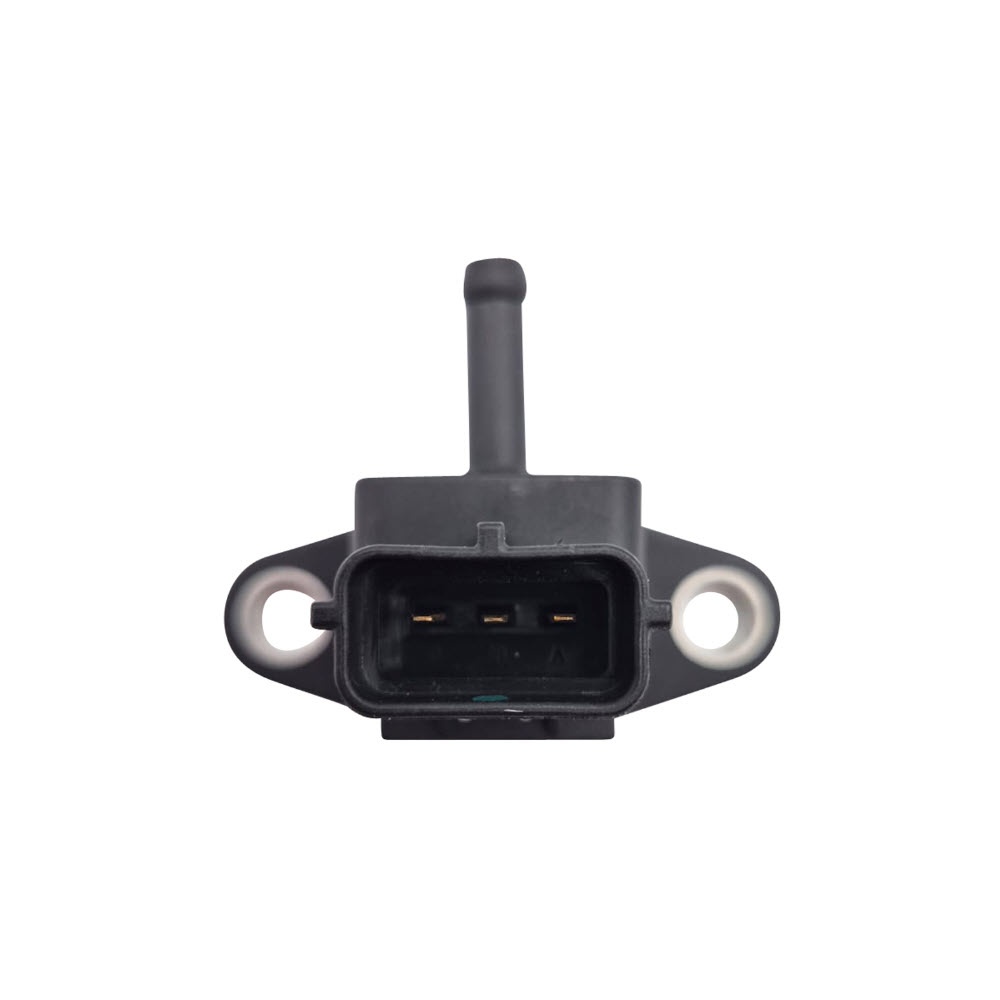
Map Sensor for Toyota Hilux Surf diesel KZN130 3.0L 1KZ-TE 3.0TDiC 1993-1997
Item: Map Sensor. Suitable for: Toyota Hilux Surf diesel KZN130 3.0L 1KZ-TE 3.0TDiC 1993-1997. Condition: New. Compatible Part Numbers: 89421-60030, MAP-078
Brand: AAS
Category: Vehicles & Parts > Vehicle Parts & Accessories > Motor Vehicle Parts > Motor Vehicle Sensors & Gauges > Manifold Absolute Pressure (MAP) Sensors